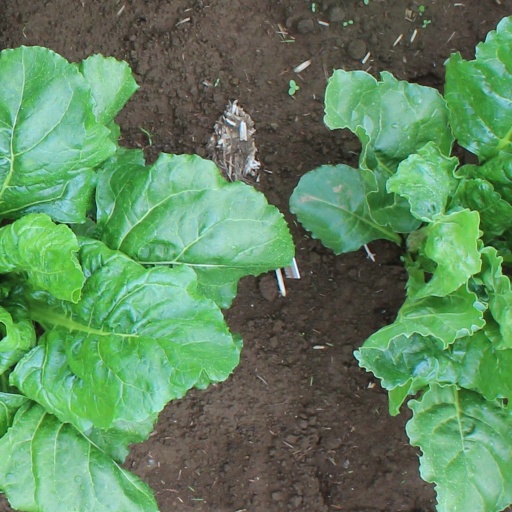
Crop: sugar beet